Rome station (Paris Métro)

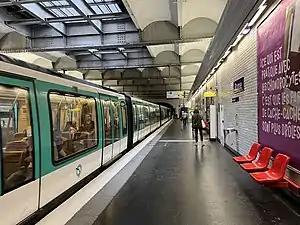
MF 01 rolling stock at Rome in 2022

Rome is a station on Line 2 of the Paris Métro. It is located on the border of the 8th and 17th arrondissement.